Apotropaic magic

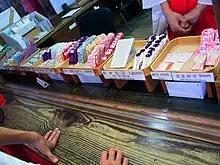
Amulets for specific purposes on sale at a Shinto shrine in Japan

Fire was used in rituals of protection in many parts of Europe up to the early modern era. The need-fire or force-fire was a special fire kindled to ward off plague and murrain (infectious diseases affecting livestock) in parts of western, northern and eastern Europe. It could only be kindled by friction between wood, by a group of certain people, after all other fires in the area were doused. The livestock would be driven around the need-fire or over its embers, and all other fires would be re-lit from it. Two early medieval Irish texts say that druids used to drive cattle between two bonfires "with great incantations", to protect them from disease. Almost 1,000 years later, in the 19th century, the custom of driving cattle between two fires was still practiced across most of Ireland and parts of Scotland.